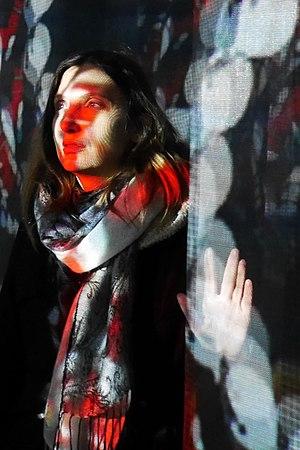
Kamila B. Richter est une artiste contemporaine germano-tchèque.